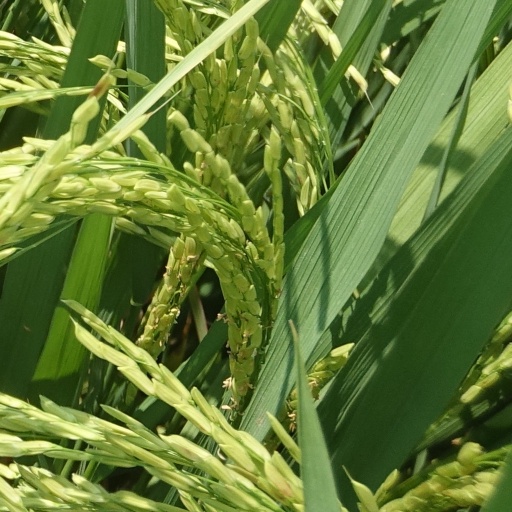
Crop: rice